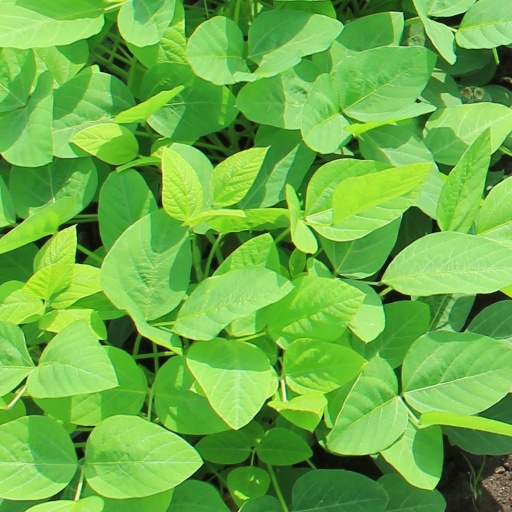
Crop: soybean